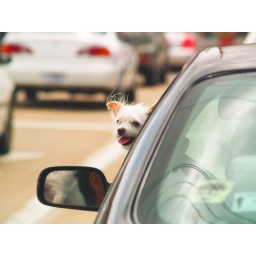
cute dog in traffic